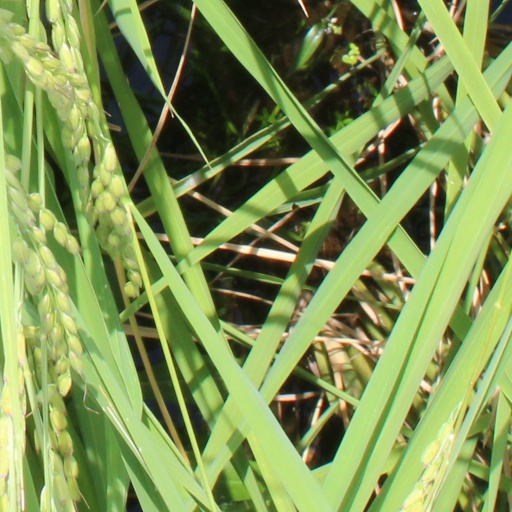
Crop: rice